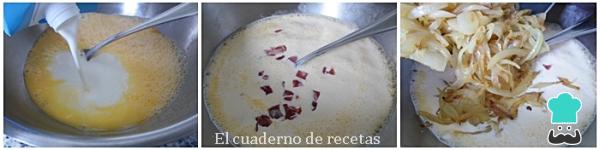
Por otro lado, terminamos de mezclar los ingredientes del relleno. Entonces, batimos los huevos y agregamos la leche evaporada, el jamón y la cebolla ya fría. Corregimos la sazón con un punto de sal y pimienta molida al gusto.